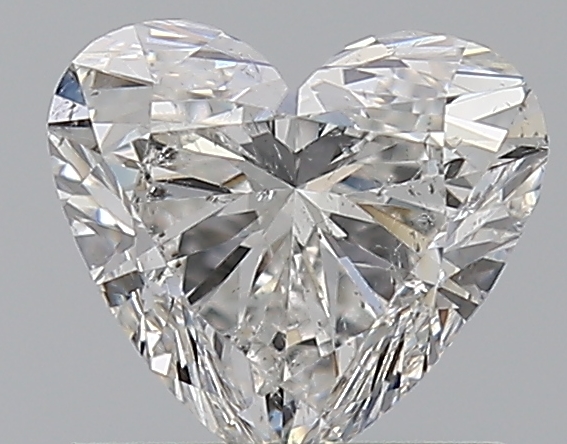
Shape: heart
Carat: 0.71
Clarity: SI2
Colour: G
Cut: VG
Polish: EX
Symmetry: EX
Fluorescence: F
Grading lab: GIA
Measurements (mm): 5.54 x 6.15 x 3.53